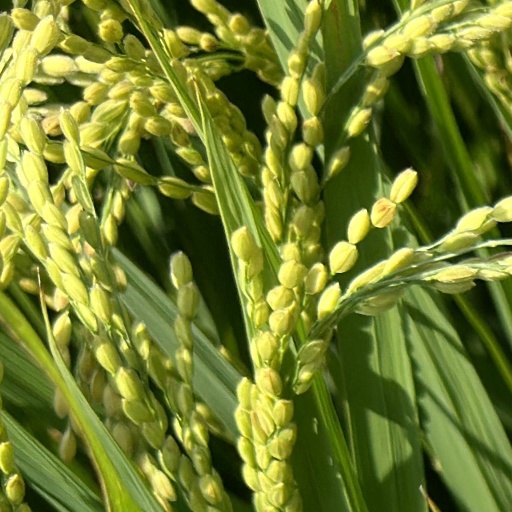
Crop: rice